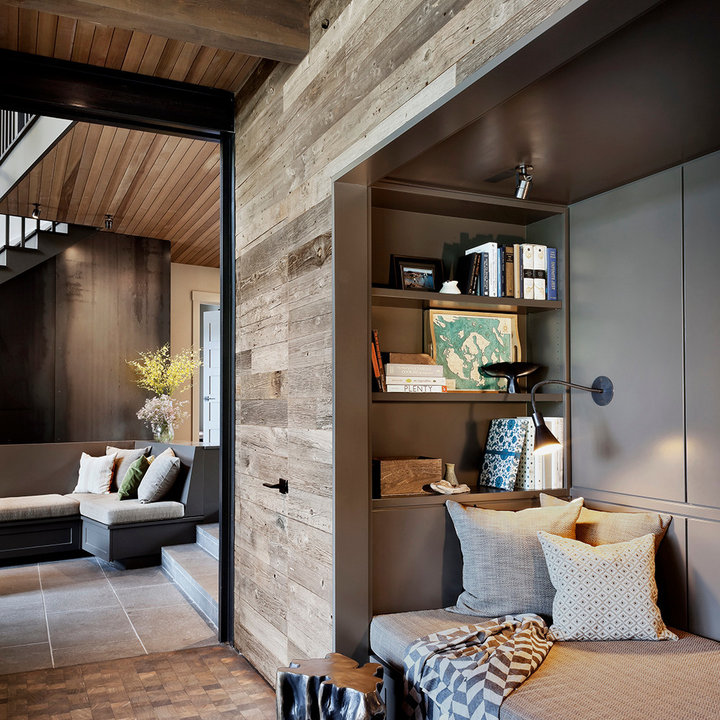
Style: Rustic